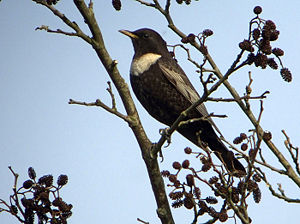
Ringdrossel
Ringdroslen er en spurvefugl i drosselfamilien, der er udbredt i dele af Europa og Mellemøsten. Fuglen ligner solsort, men er mere sky og har en halvmåneformet lys tegning på brystet.